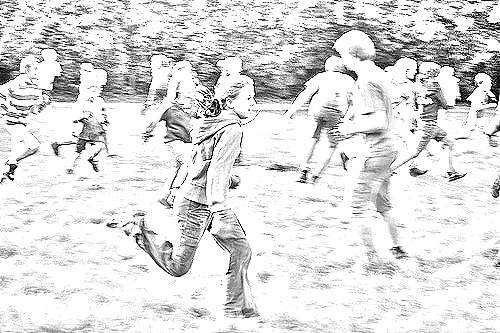
Portrait style: Sketch Portrait